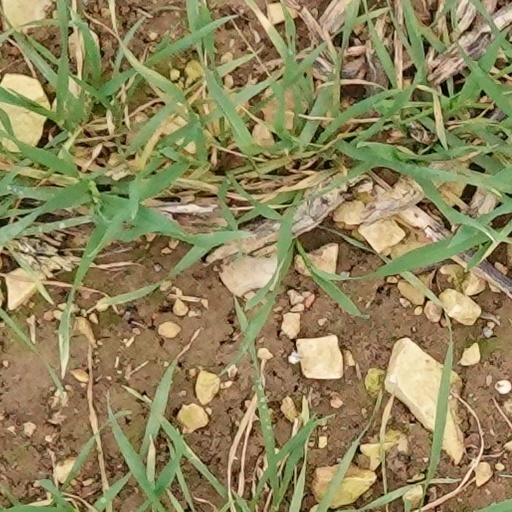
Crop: wheat